Mannus Riedesel

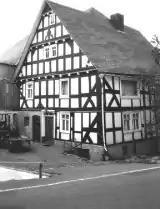
Lotzes/Fuchs'ses

Hof Dambach came into existence as the home of a forester and huntsman in the employ of the Count of Sayn-Wittgenstein-Berleburg. The owners stood in a feudal relationship to the Count but had a few more privileges. Dambach had been a hamlet in medieval times, but was abandoned by 1500. Evidence of the village can be found in the valley of Dambach creek. The house and land are in an isolated clearing between Girkhausen and Wunderthausen (all within the larger "Stadt" of Bad Berleburg).